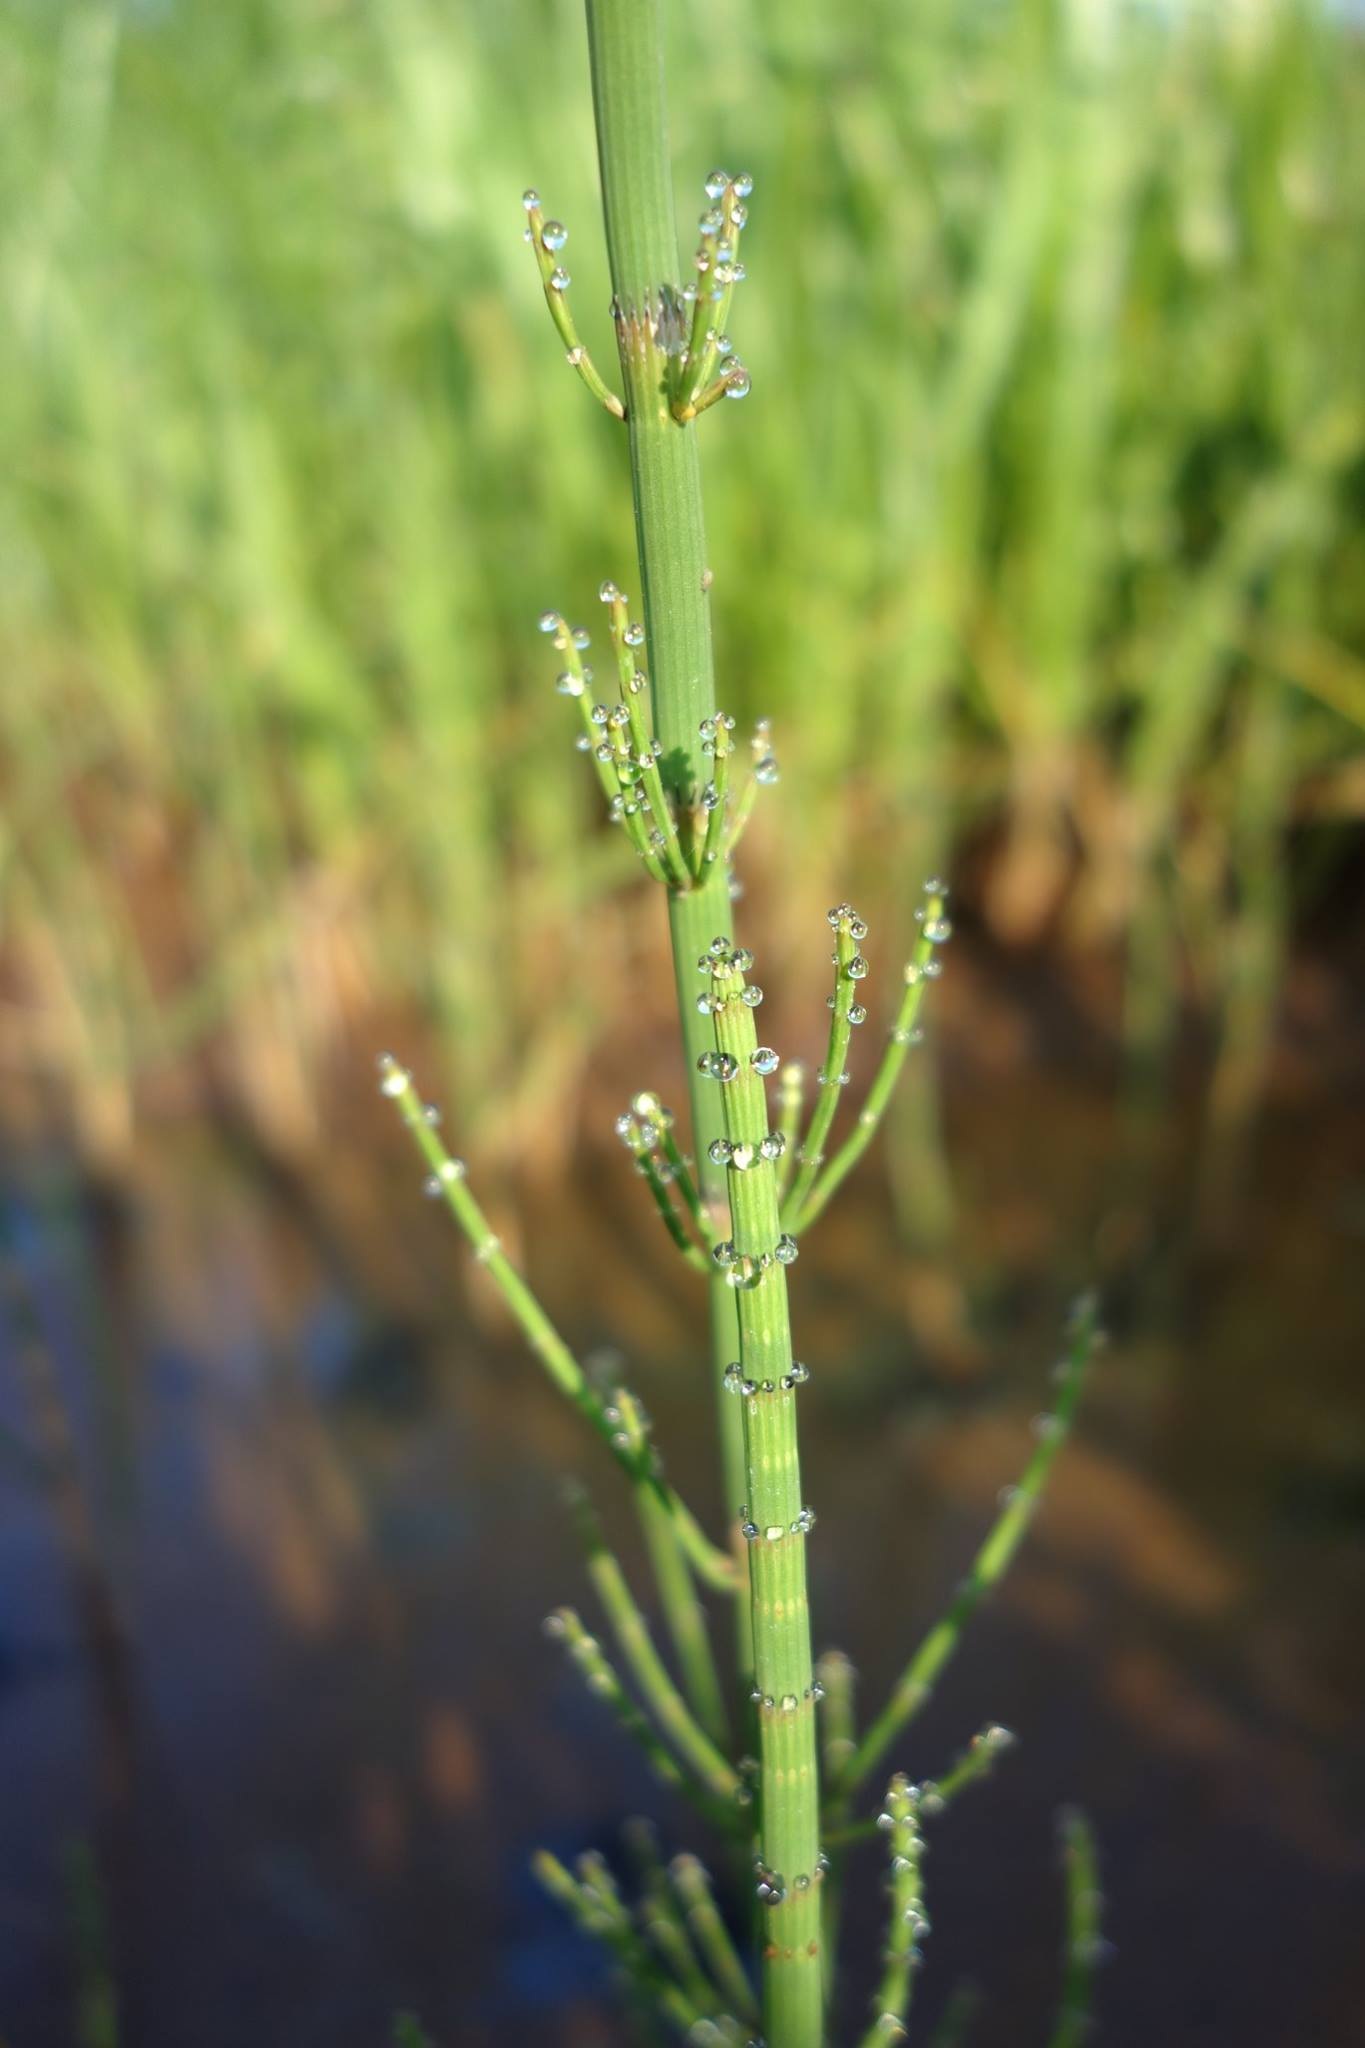
grass, marsh, plant, prairie, leaf, flower, summer, green, herb, crop, botany, flora, wildflower, weed, rosa, drops, horsetail, macro photography, flowering plant, a medicinal plant, mosquitos, grass family, plant stem, land plant, horsetail family